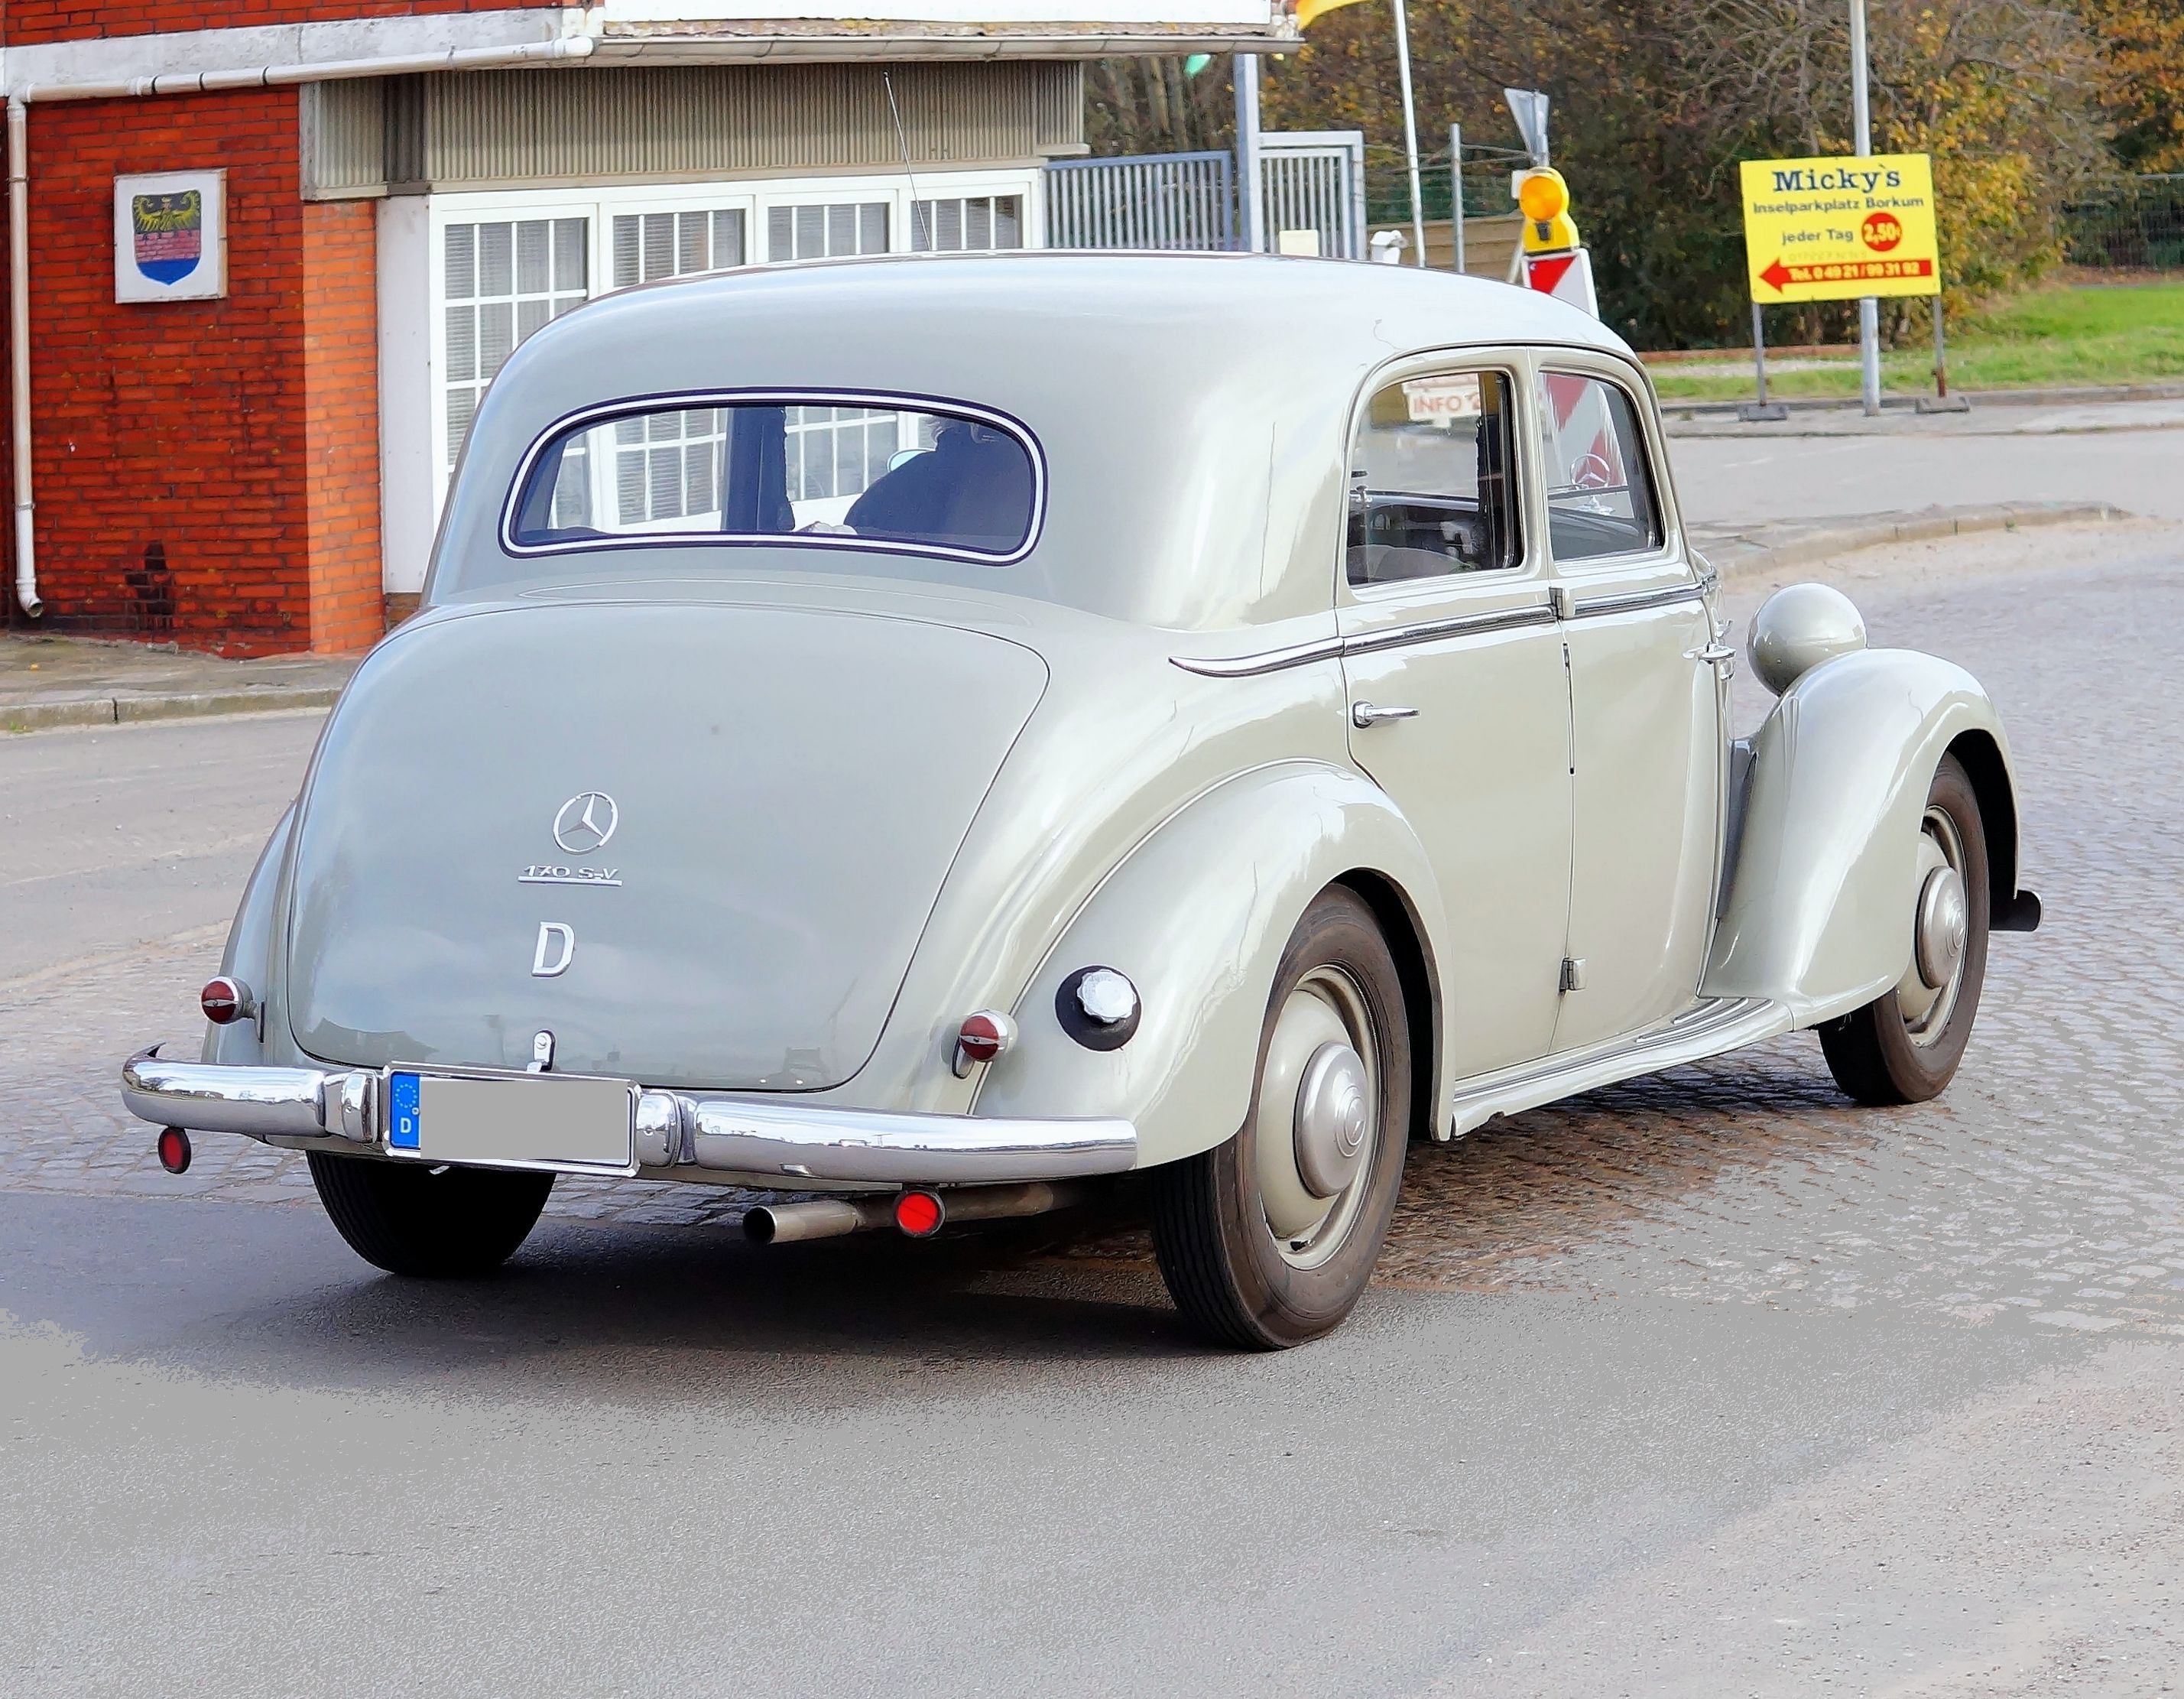
car, wheel, old, vehicle, auto, automotive, motor vehicle, vintage car, grey, sedan, oldtimer, mercedes, classic, limousine, maintained, companions, antique car, vintage car automobile, functional, land vehicle, automobile make, automotive exterior, compact car, luxury vehicle, mid size car